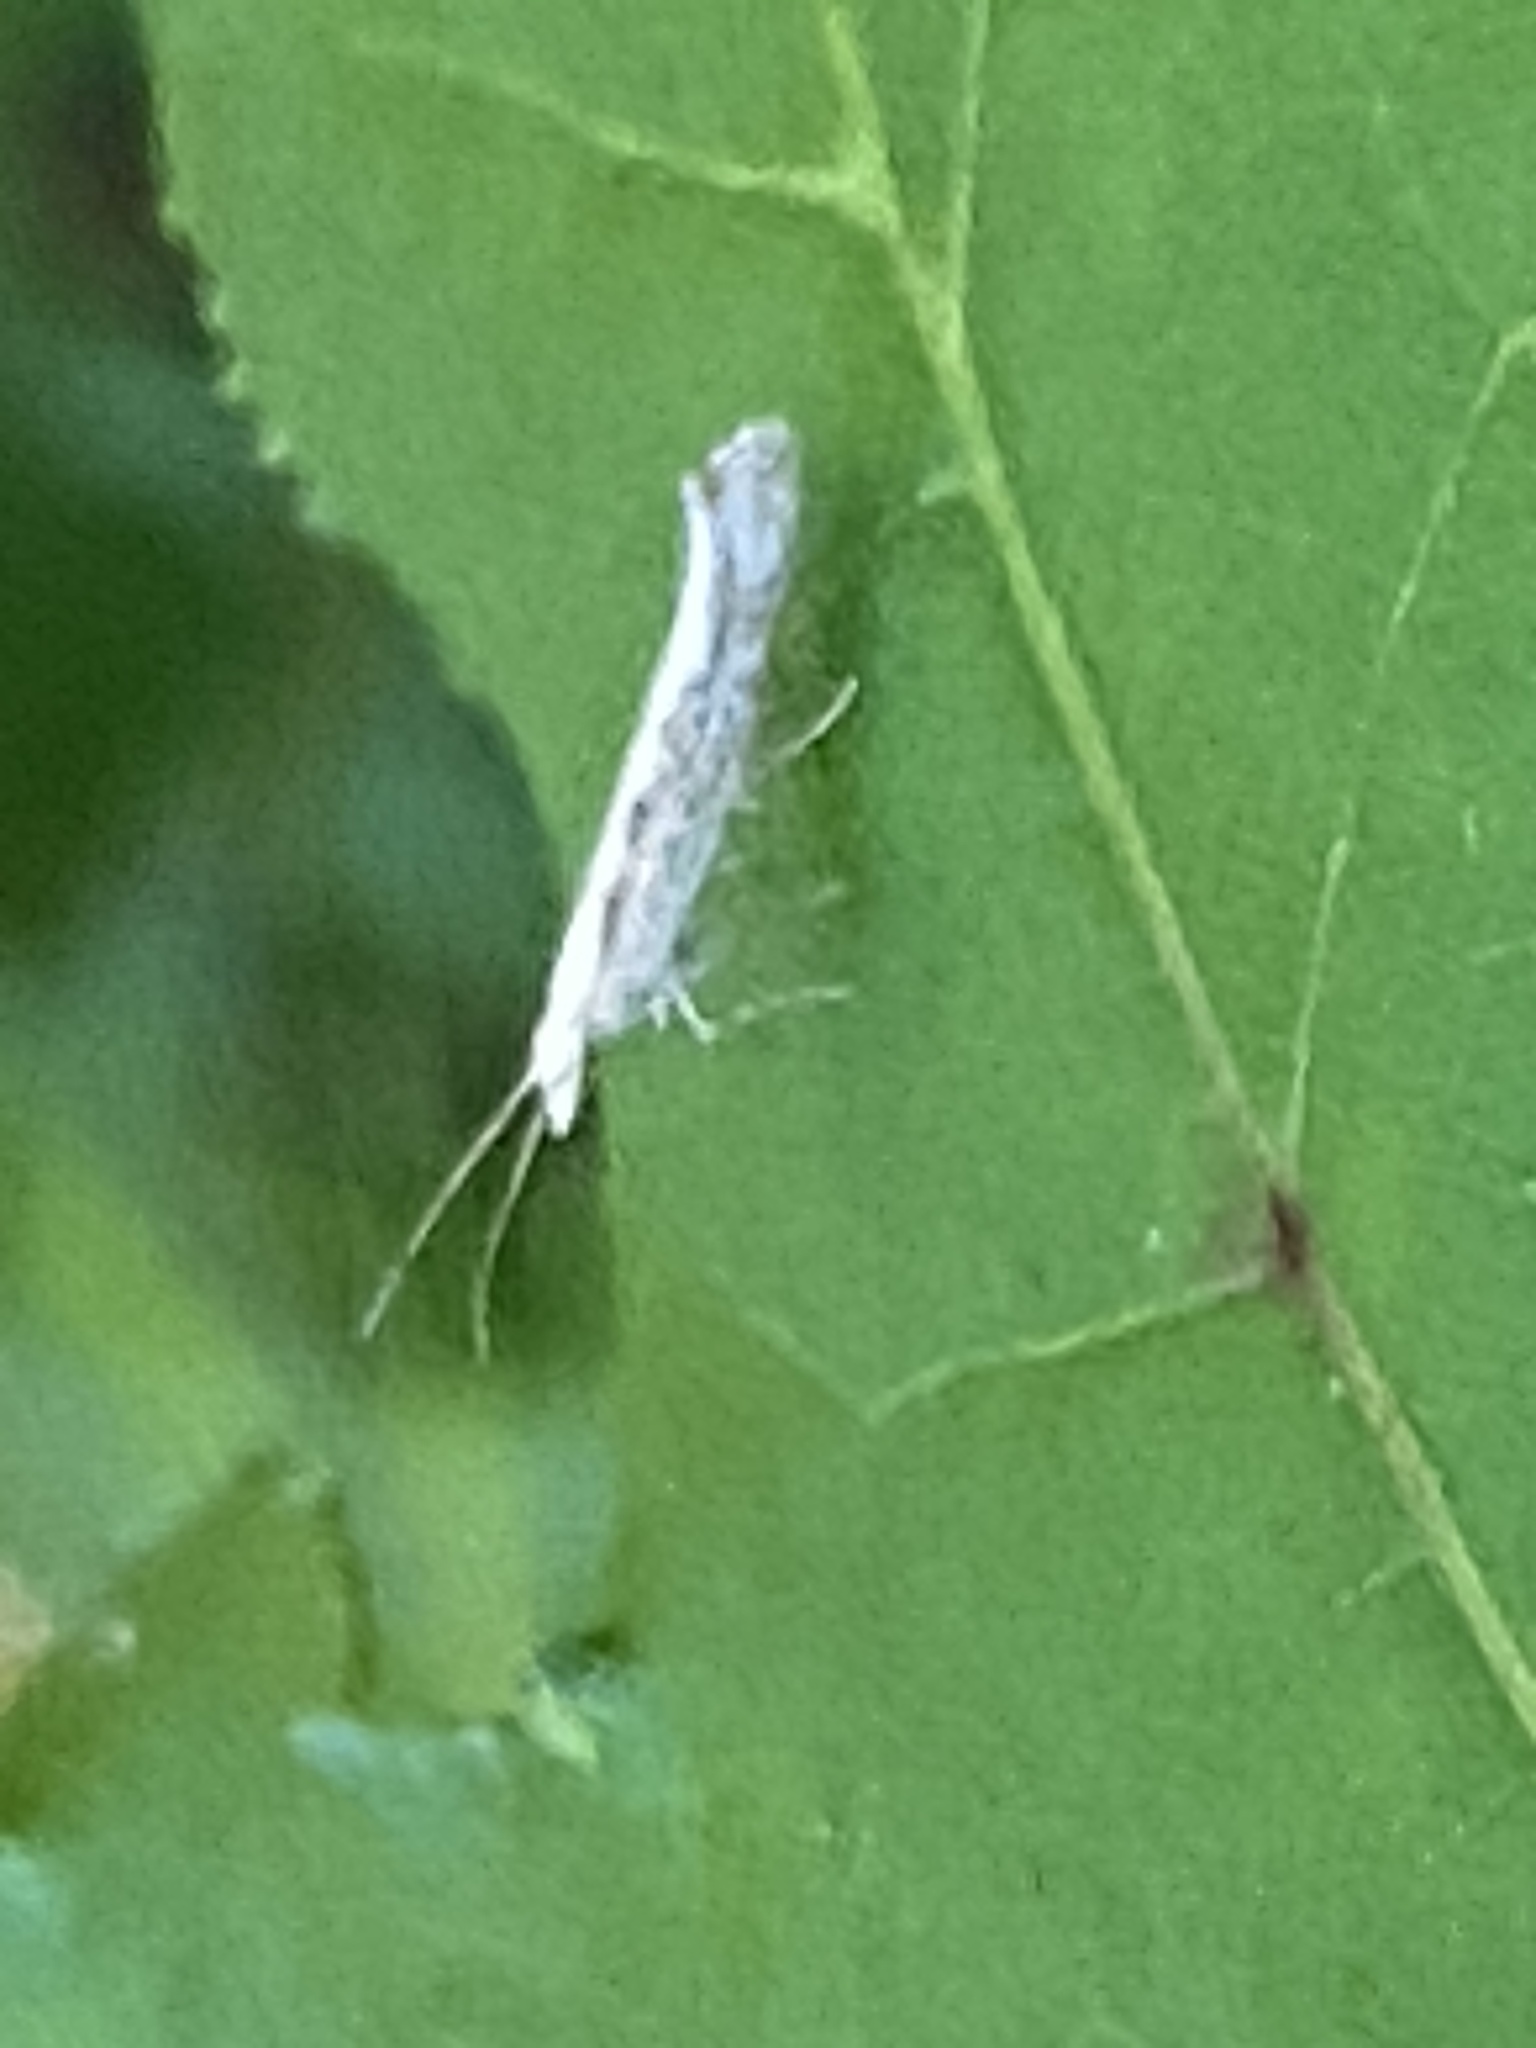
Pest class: diamondback_moth